Aigyr-Zhal 2

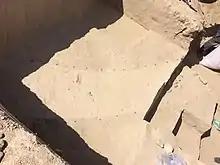
Traces of the supposed wall

The first archaeological excavations of Aigyr-Zhal 2 started in 2012 by Kubat Tabaldiev and other archaeologists. He was invited by representatives of University of Central Asia, who found human bones during construction of the road that situated next to the site. During his excavations he found many burial mounds that are dated back to Bronze Age until Turkic era. After findings of stone tools, he invited another archaeologist Aida Abdykanova. Due to her it was possible to find another cultural layer that dated back to Mesolithic Age (13100-13850 BP).